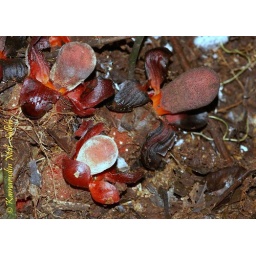
Open female flowers of B. papuana in Cameron Highlands